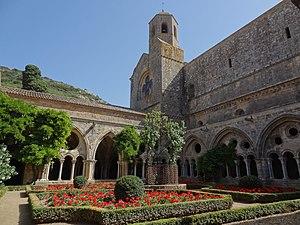
Abbaye Sainte-Marie de Fontfroide à Narbonne. This building is indexed in the Base Mérimée, a database of architectural heritage maintained by the French Ministry of Culture,